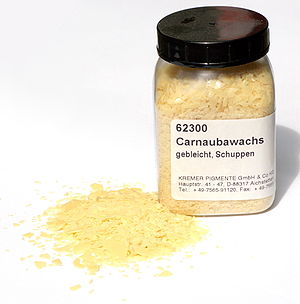
Carnaubavoks
En bøtte med carnaubavoks
Carnauba, også kaldet palmevoks, er en voksform, der udledes fra Carnaubavoks-Palmens blade, en plante som både stammer fra, og bliver dyrket i de nordøstlige brasilianske stater Piauí, Ceará og Rio Grande do Norte.